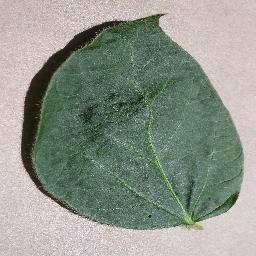
Label: Soybean___healthy